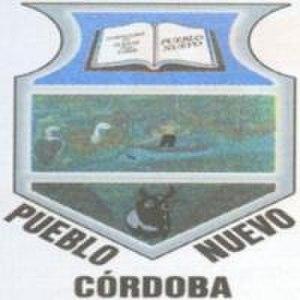
Pueblo Nuevo est une municipalité située dans le département de Córdoba, en Colombie.